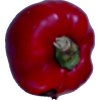
Label: red_pepper